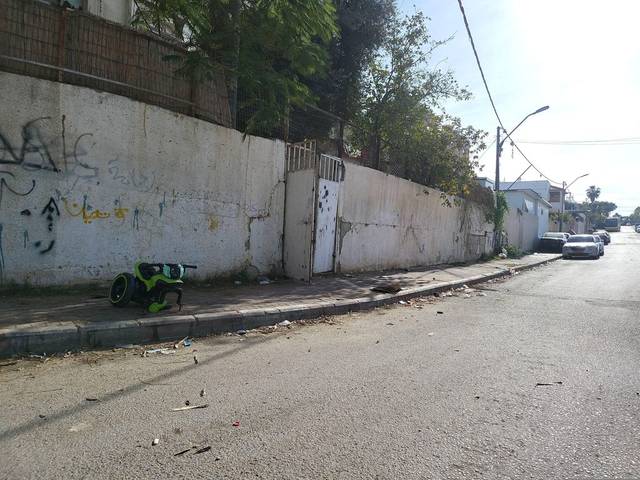
Region: Israel
Coordinates: 31.404, 34.752